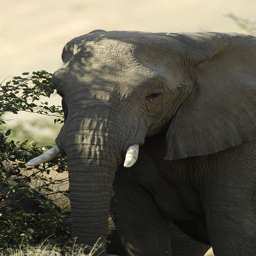
an elephant sitting in trees eating leaves in the shade
A large elephant standing outside next to a plant
A large elephant standing outside beside a tree.
We are looking at the head of an elephant.
A male elephant stands beside a shady bush.